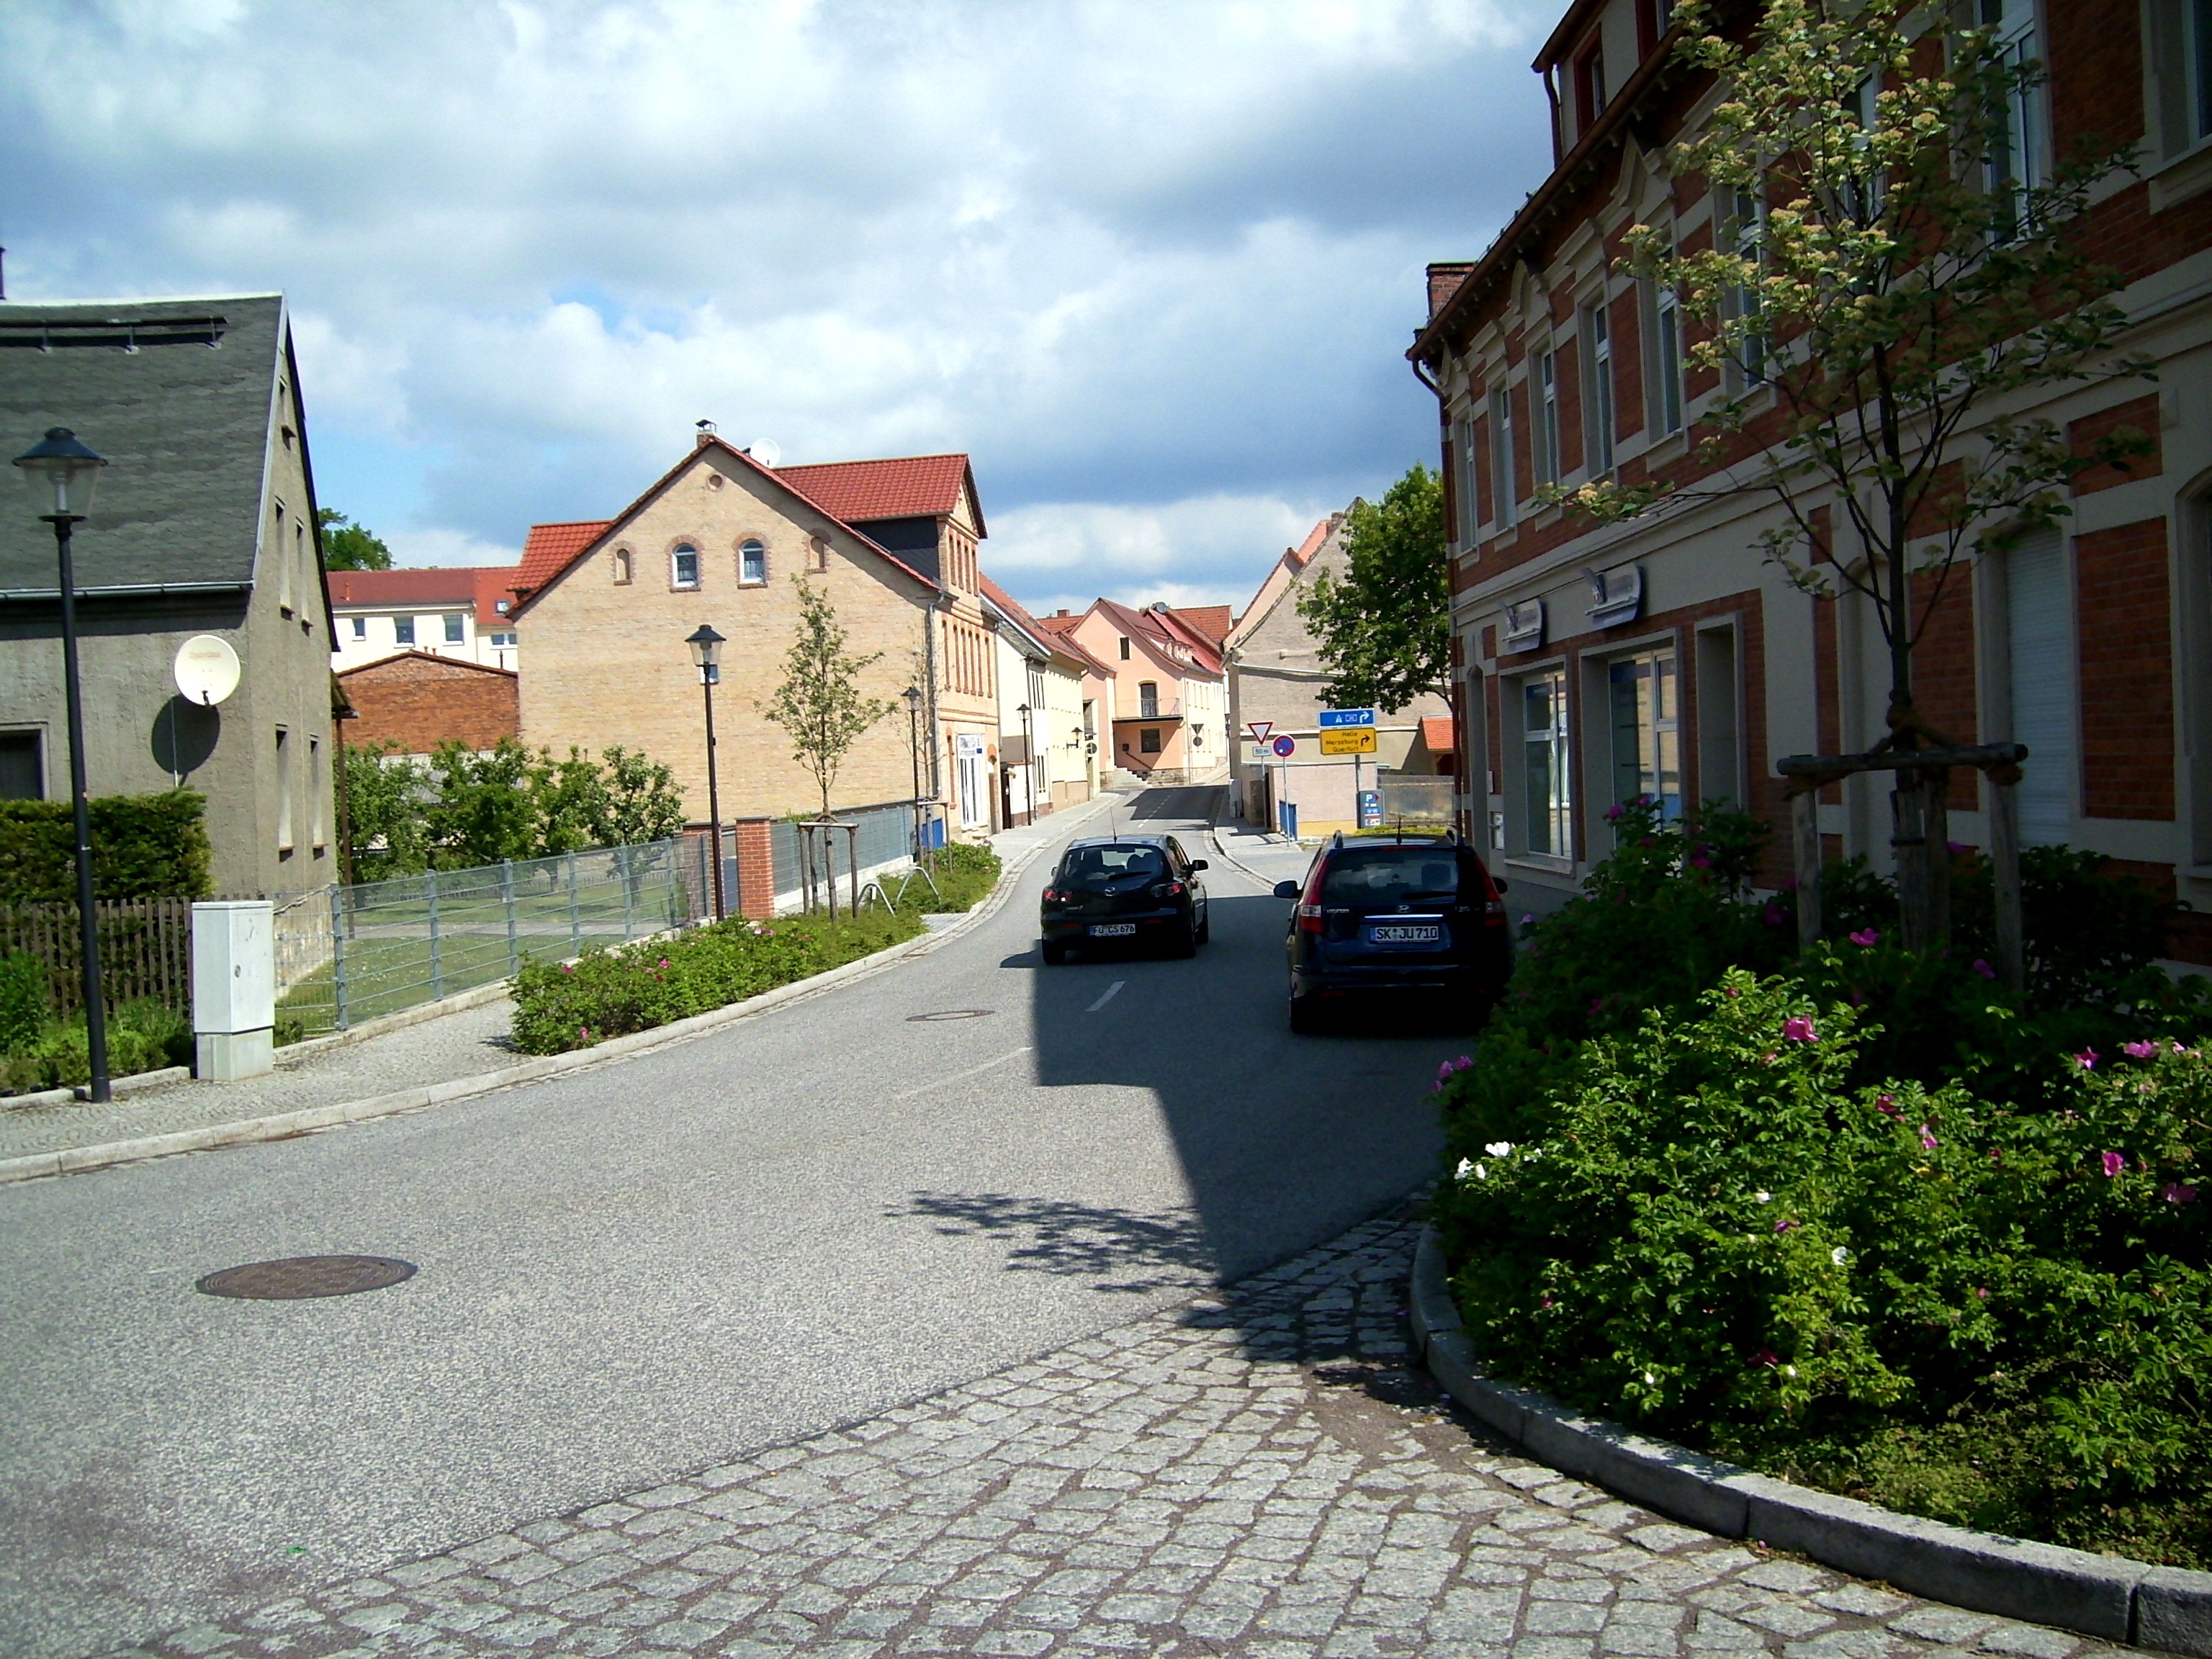
tree, road, street, house, town, building, city, home, downtown, vacation, village, suburb, lane, infrastructure, homes, estate, vehicles, neighbourhood, facades, small town, road surface, urban area, residential area, human settlement, bad lauchst dt, asphalt road